2016 Spanish Grand Prix

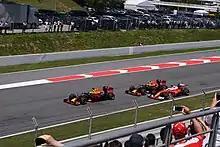
Ricciardo, Verstappen and Vettel (from left to right) fighting for the lead.

At the start, Nico Rosberg got around the outside of Hamilton in turn one, while Räikkönen lost positions due to a slow getaway. Sebastian Vettel got past Verstappen, but was immediately repassed on the approach to turn four. At the front of the race, coming out of turn three, Hamilton tried to retake the position from Rosberg. As the latter defended his position, Hamilton went off the track and spun and they collided at turn 4, ending the race of both Mercedes drivers. The collision resulted in a safety car period, with the order standing: Ricciardo, Verstappen, Sainz, Vettel and Räikkönen. The safety car came in at the end of lap four. Vettel got past Sainz on lap eight and Räikkönen tried to follow suit two laps later, but was forced off track into turn two. He completed the move one lap later at the same spot. Sainz and Button were the first to come into the pit lane for new tyres on lap 12, followed by race leader Ricciardo one lap later, making Verstappen the first Dutchman to lead a Grand Prix, before he came in another lap later. When Vettel made a pit stop on lap 16, he emerged third behind the two Red Bull drivers, all on the medium compound tyre.